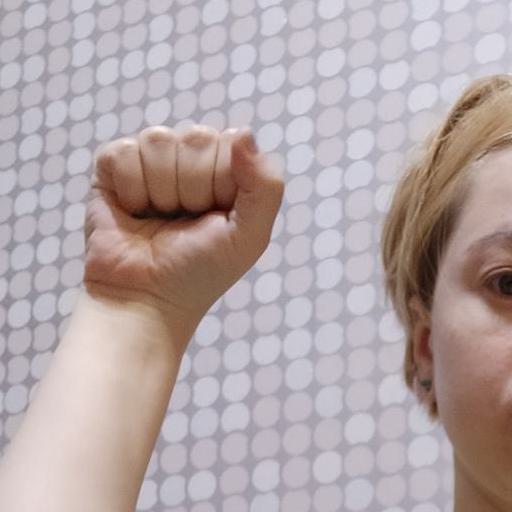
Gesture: fist